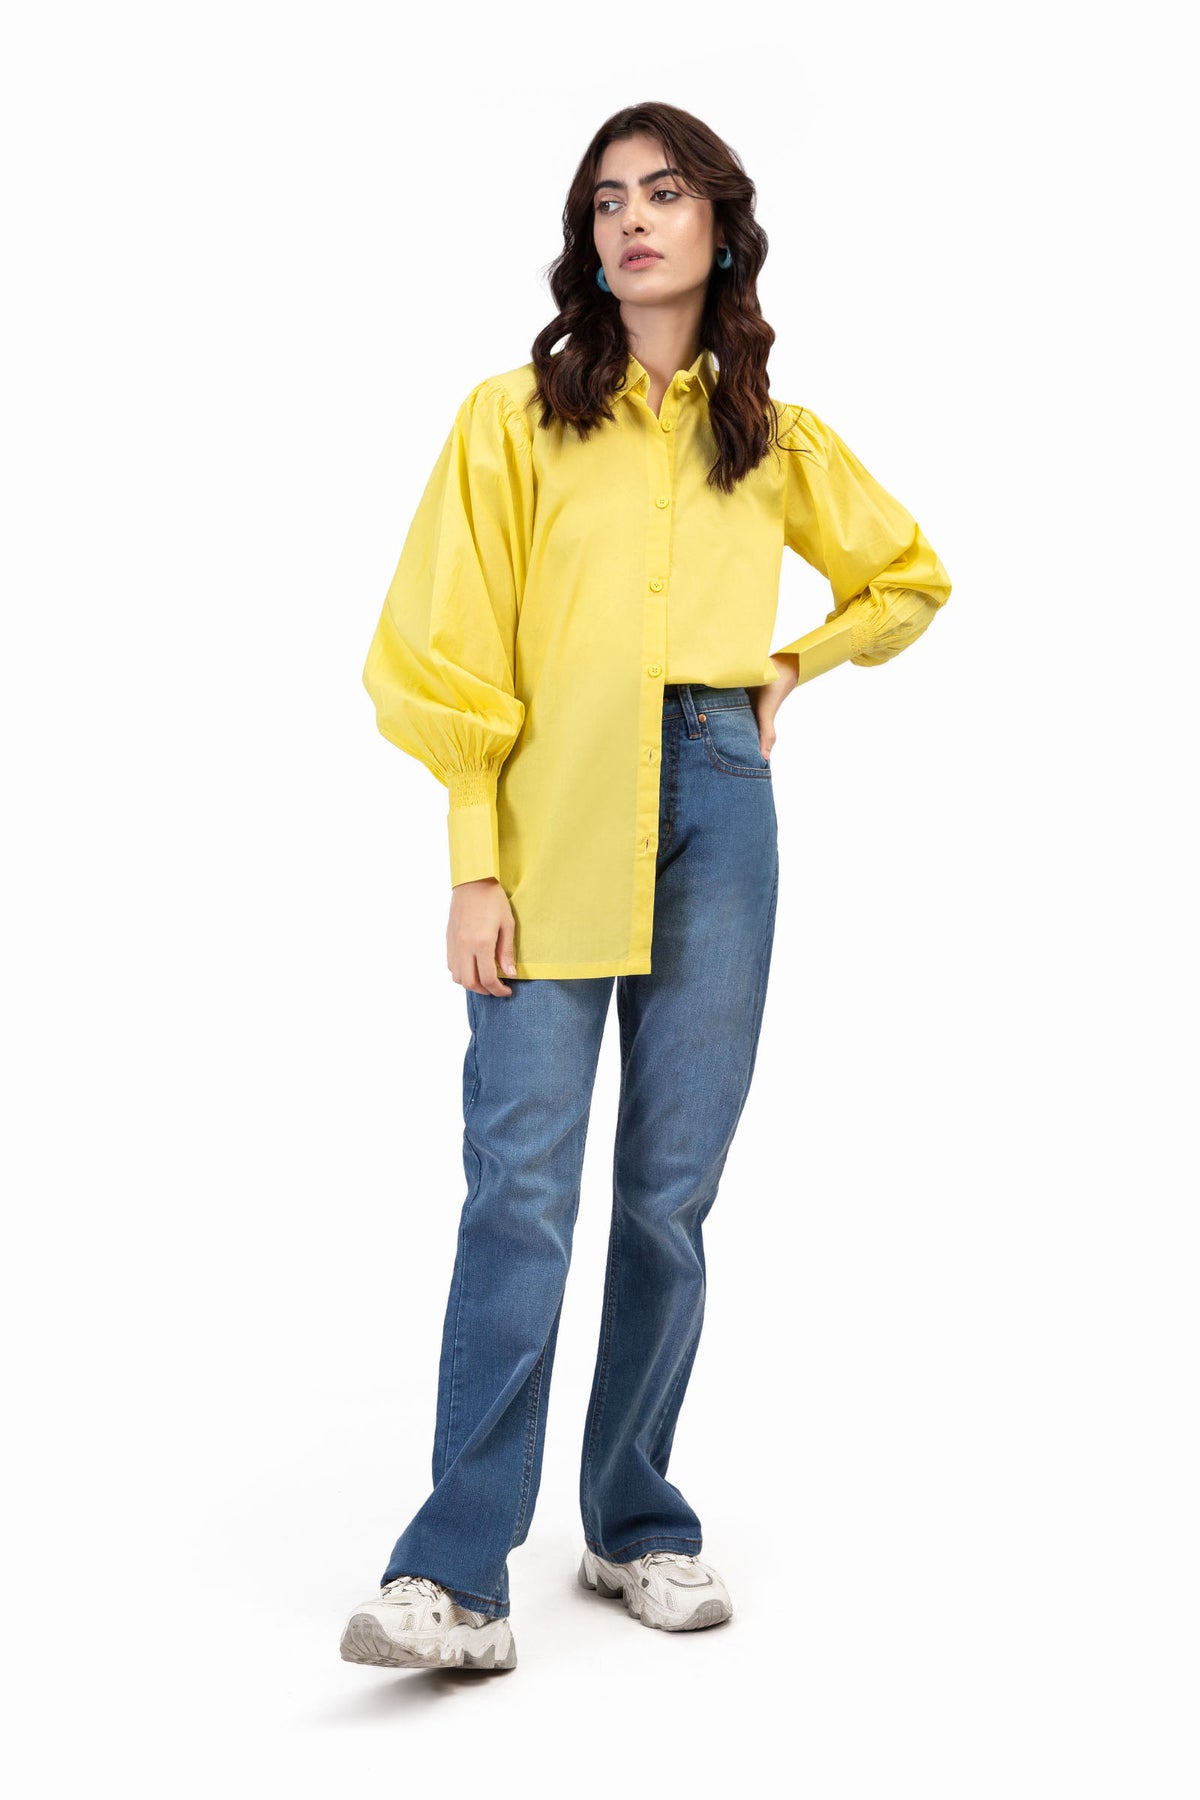
yellow puff sleeve tee